Oliver Hardy

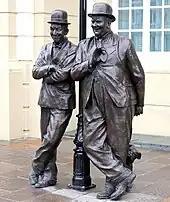
Statue of Stan Laurel and Oliver Hardy outside the Coronation Hall Theatre, Ulverston, Cumbria, England

Hardy had a mild heart attack in May 1954 and he began looking after his health for the first time in his life. He lost more than 150 pounds (68 kg) within a few months which completely changed his appearance. Letters written by Laurel refer to Hardy having terminal cancer and it was speculated that this was the reason for Hardy's rapid weight loss. Both men were smokers; Hal Roach said that they were a couple of "freight train smoke stacks".